Mass casualty incident

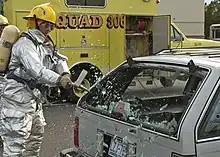

The first-arriving crew will conduct triage. Pre-hospital emergency triage generally consists of a check for immediate life-threatening concerns, usually lasting no more than one minute per patient. In North America, the START system (simple triage and rapid treatment) is the most common and is considered the easiest to use. Using START, the medical responder assigns each patient to one of four color-coded triage levels, based on their breathing, circulation, and mental status. The triage levels are: